Helmut Swiczinsky

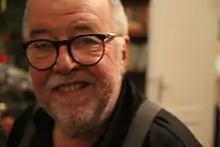
Helmut Swiczinsky 2010

Swiczinsky was born in Poznań on 13 January 1944. He studied architecture at the Vienna University of Technology and the Architectural Association in London.